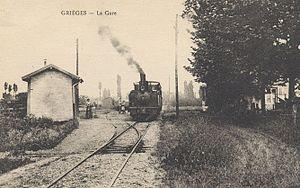
Gare de Grièges pour les tramways de l'Ain.
Grièges est une commune française située dans le département de l'Ain, en région Auvergne-Rhône-Alpes. Commune en partie insulaire du sud de la Bresse savoyarde entre le Beaujolais, le Mâconnais et la Dombes, elle connaît depuis quelques années une croissance démographique comme la plupart des communes de l'aire urbaine de Mâcon.